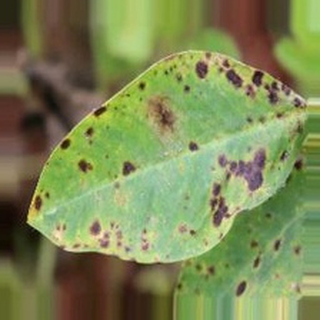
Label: groundnut_late_leaf_spot